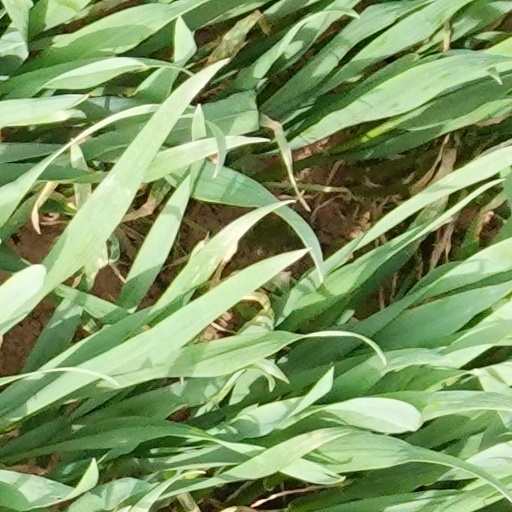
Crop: wheat